Theatre of China

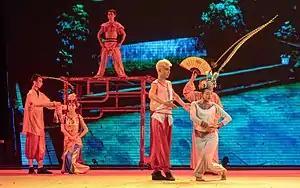

Theatre of China has a long and complex history. Traditional Chinese theatre, generally in the form of Chinese opera, is musical in nature. Chinese theatre can trace its origin back a few millennia to ancient China, but the Chinese opera started to develop in the 12th century. Western forms like the spoken drama, western-style opera, and ballet did not arrive in China until the 20th century.